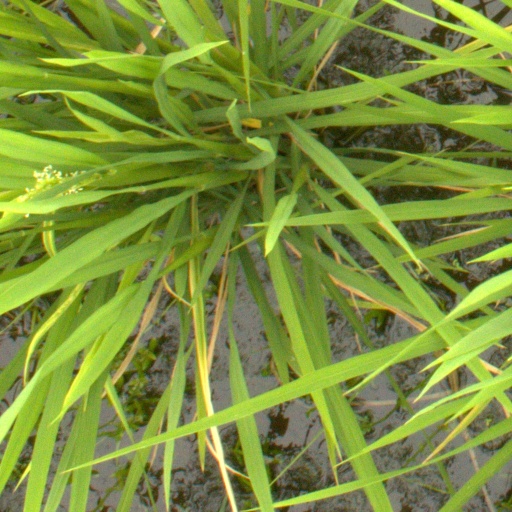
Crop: rice